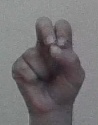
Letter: gaaf